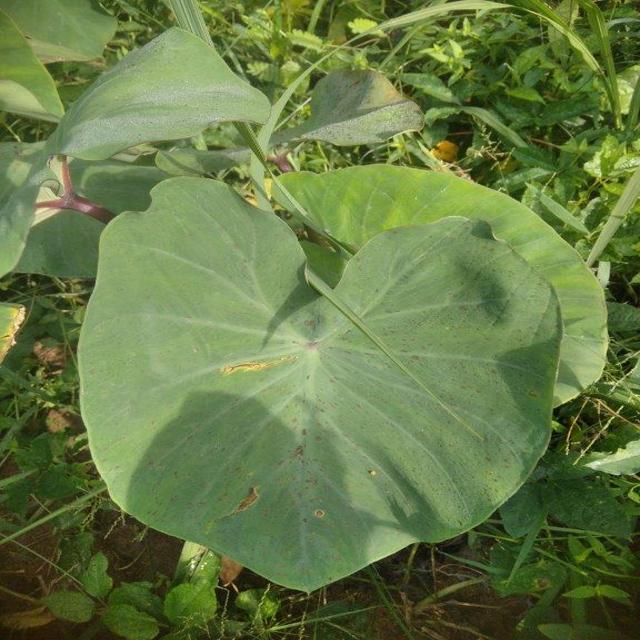
Label: Healthy